Describe the emotion expressed in this image:  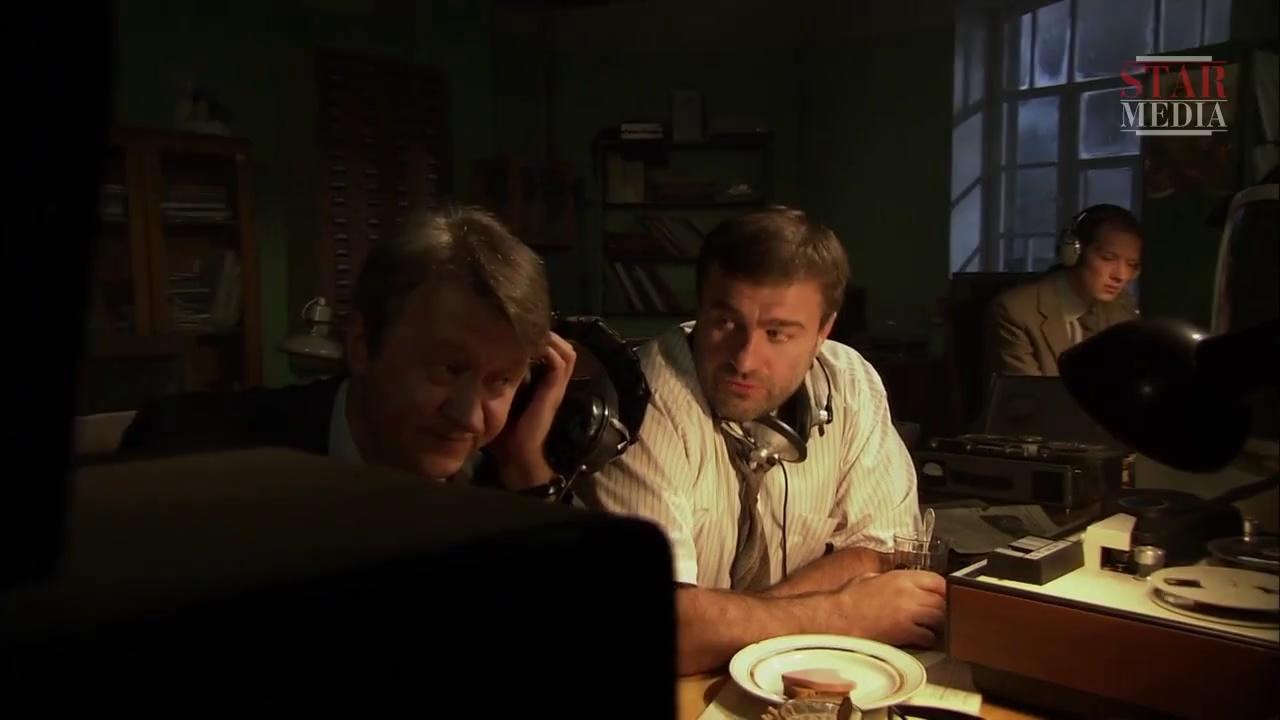
This person displays Suffering, valence and arousal with low intensity.